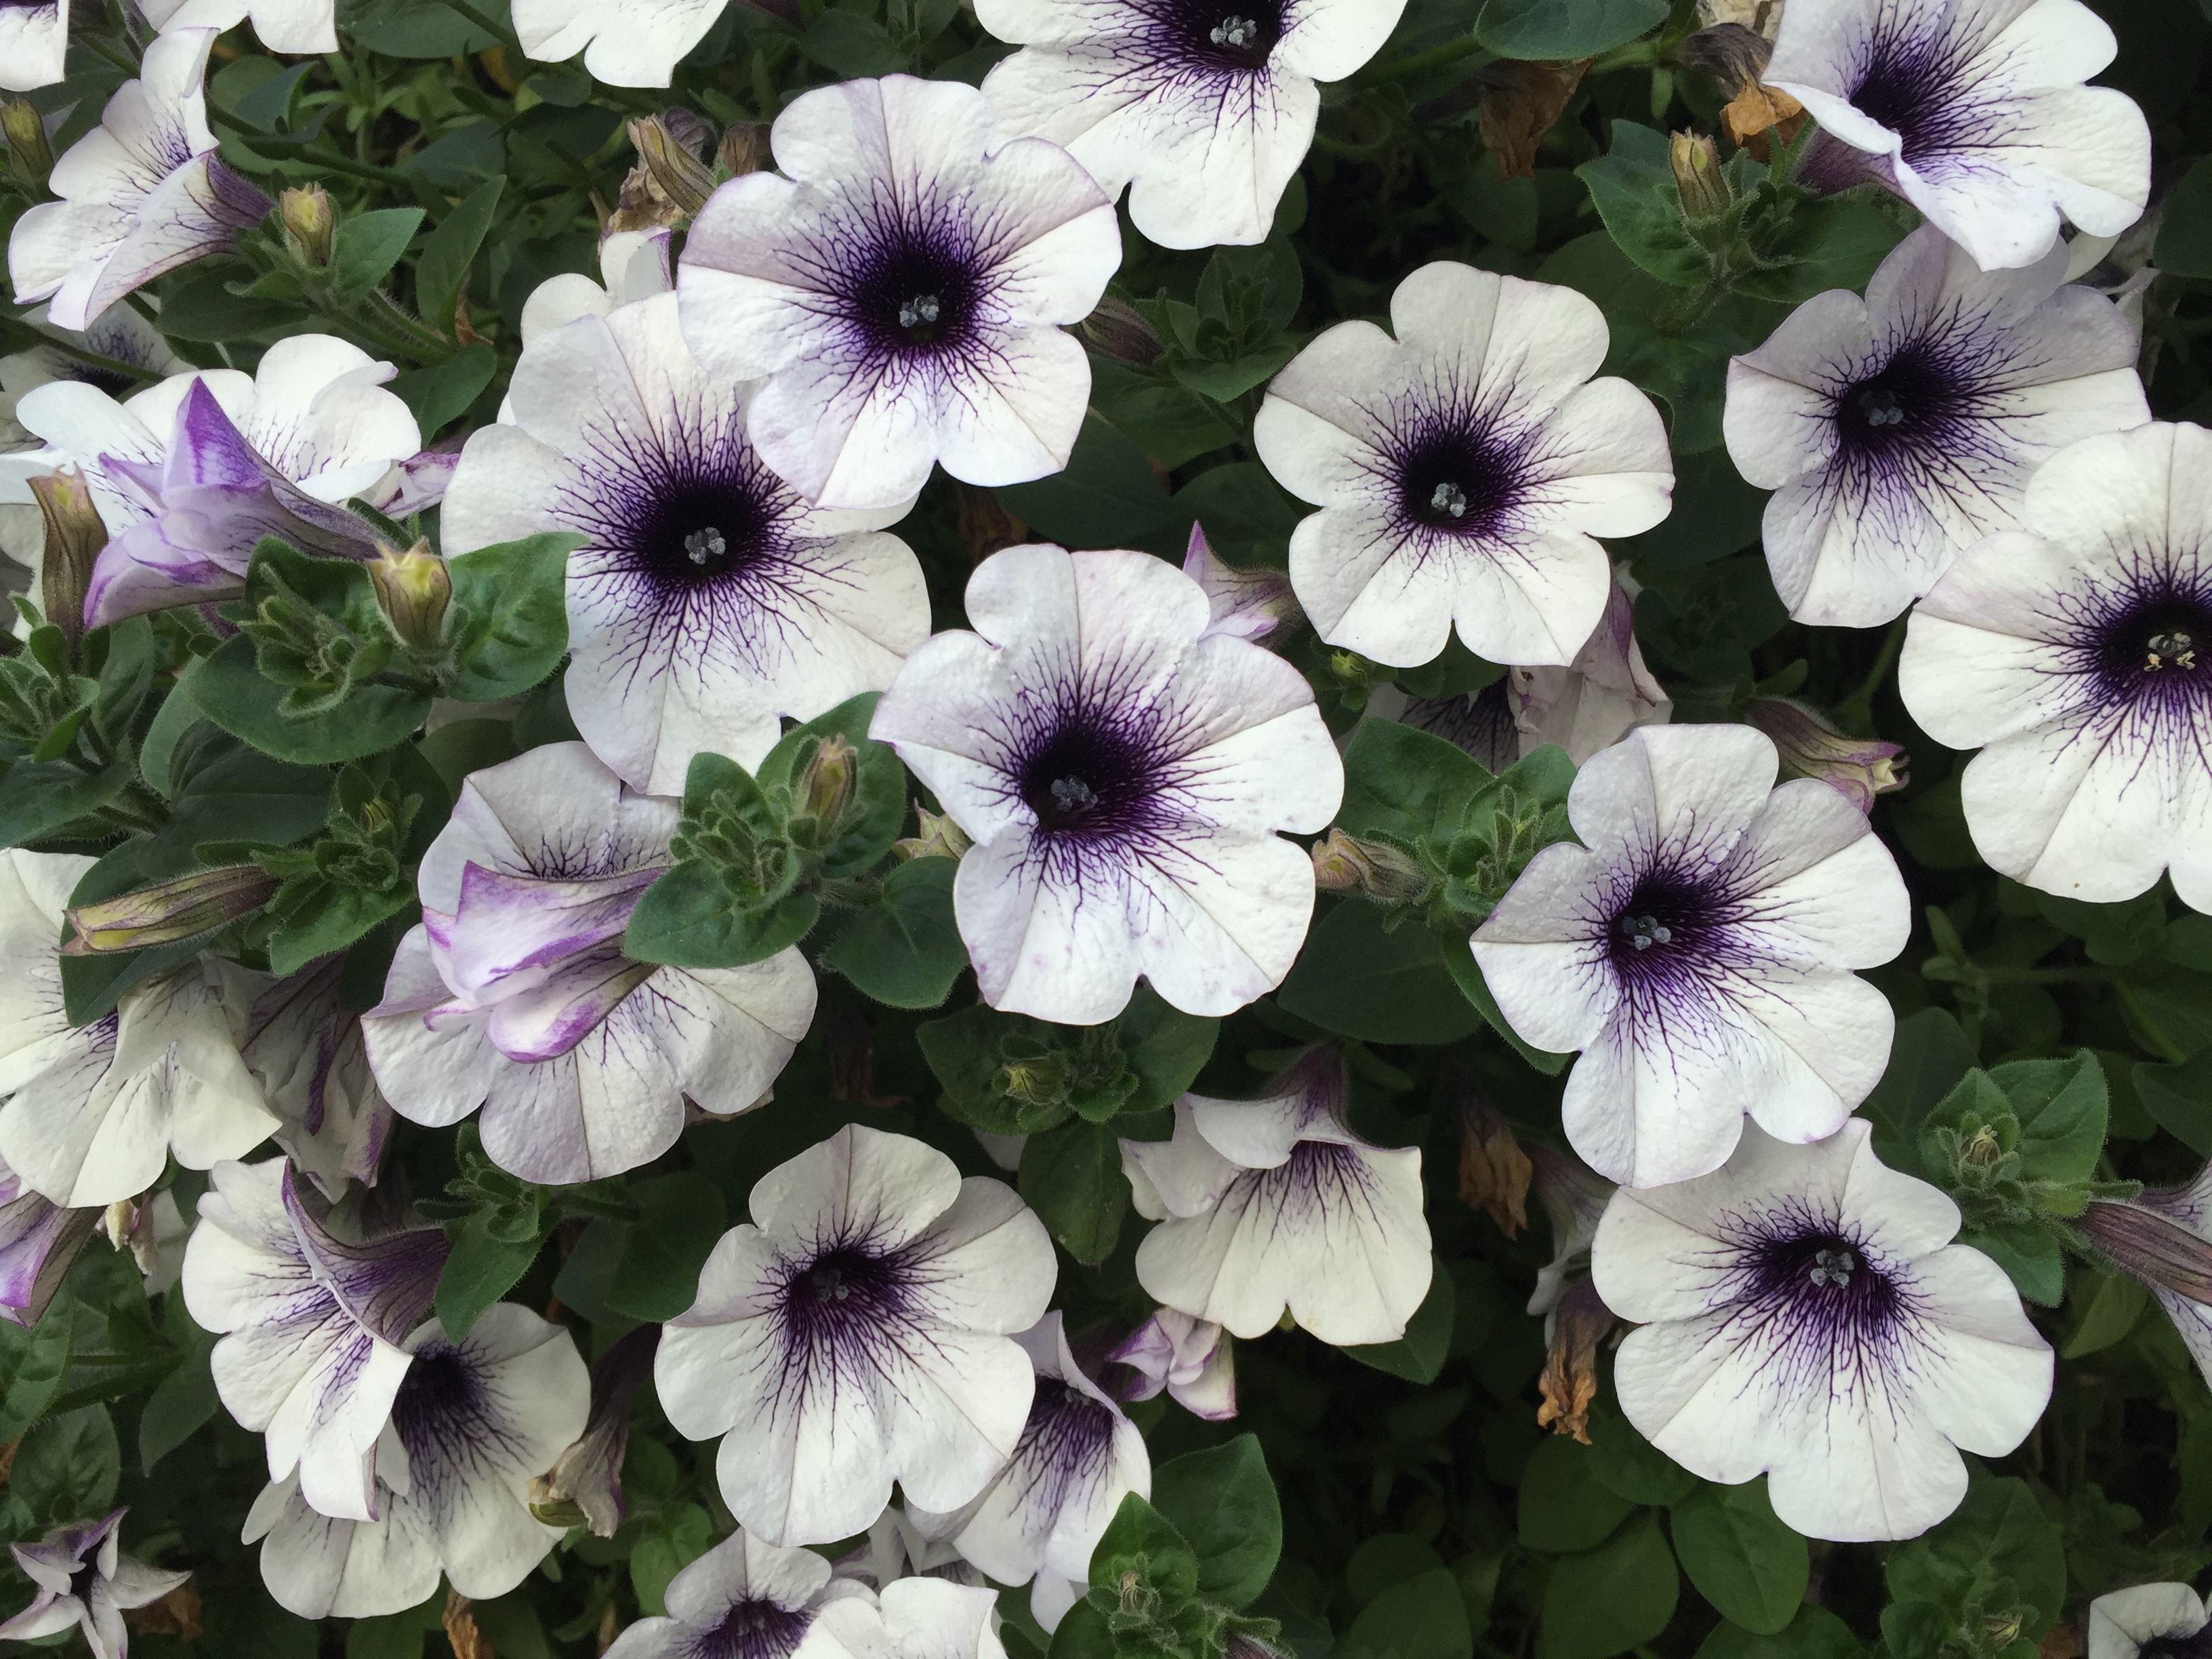
plant, white, flower, petal, natural, flora, flowers, belgium, antwerpen, viola, pansy, flowering plant, geranium cinereum, annual plant, land plant, violet family